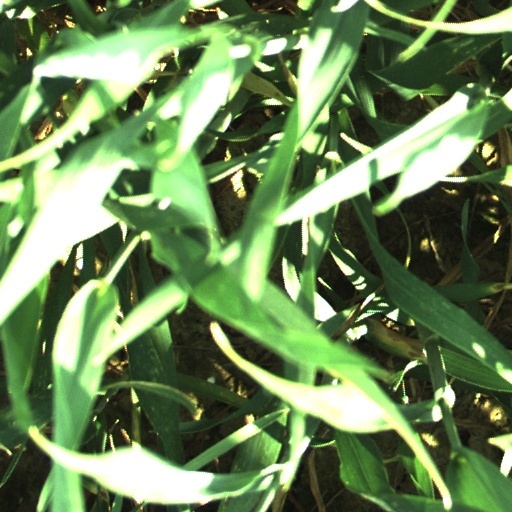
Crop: wheat